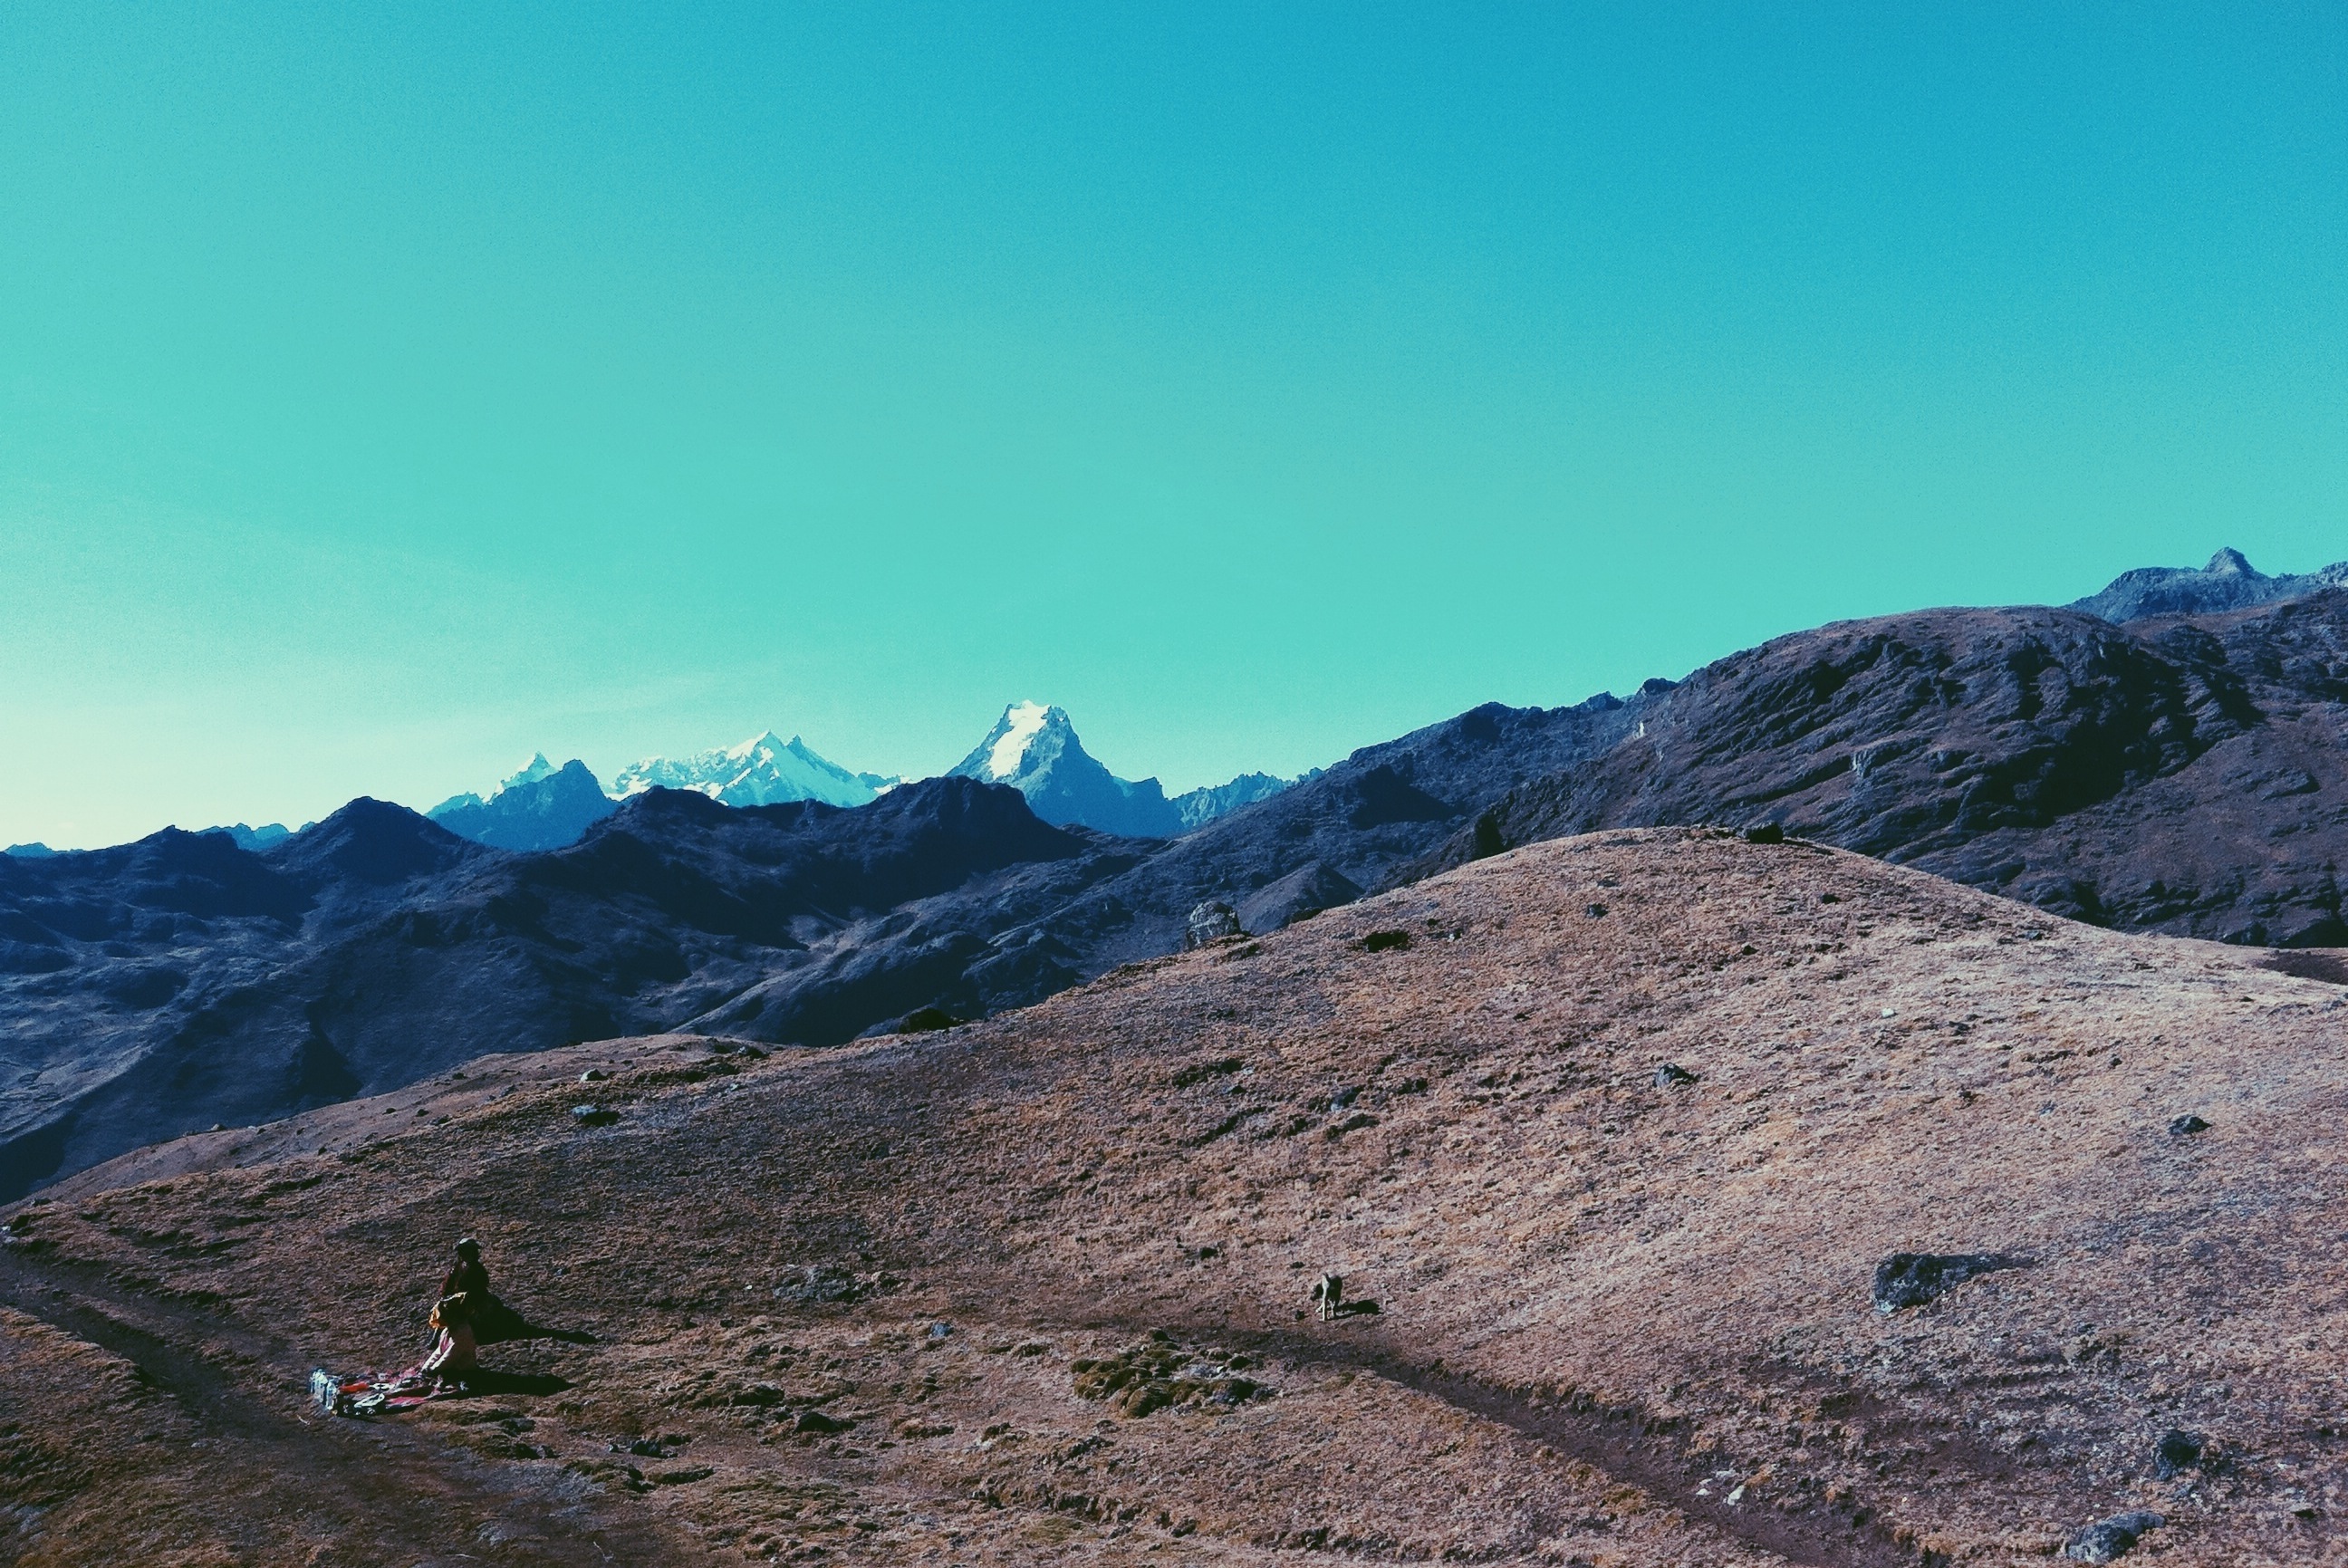
landscape, nature, outdoor, wilderness, walking, mountain, hill, adventure, view, peak, mountain range, stone, panorama, summer, range, environment, high, slope, alpine, steep, terrain, ridge, summit, rocks, geology, mountains, plateau, fell, top, loch, highlands, landform, mountain pass, geographical feature, mountainous landforms, holl